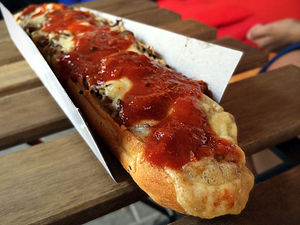
Zapiekanka
Zapiekanka
Zapiekanka er en polsk slags baguette skåret i halve, serveres varmt og toppet hovedsageligt med smeltet ost og svampe. Der findes også andre versioner med ketchup, skinke og salat.